X-His dipeptidase

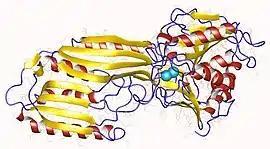
Aminoacylhistidine dipeptidase monomer, Vibrio alginolyticus

Xaa-His dipeptidase ("aminoacylhistidine dipeptidase", "carnosinase", "homocarnosinase", "dipeptidase M") is an enzyme. This enzyme catalyses the following chemical reaction